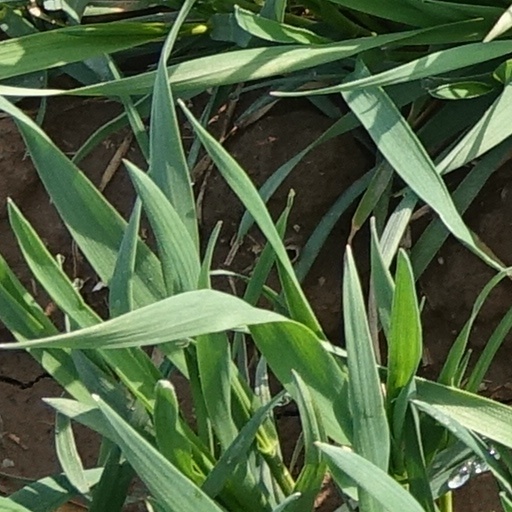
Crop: wheat